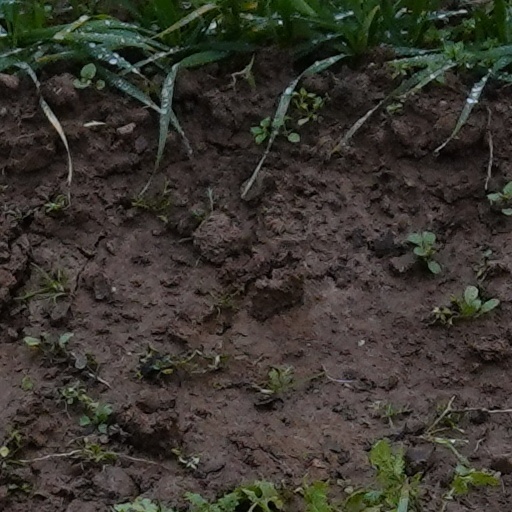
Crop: wheat